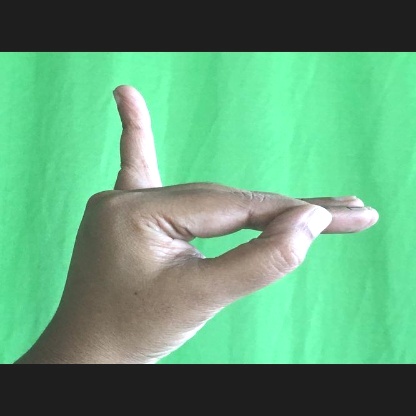
Mudra: Hamsapaksha